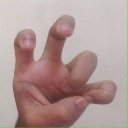
अक्षर: छ